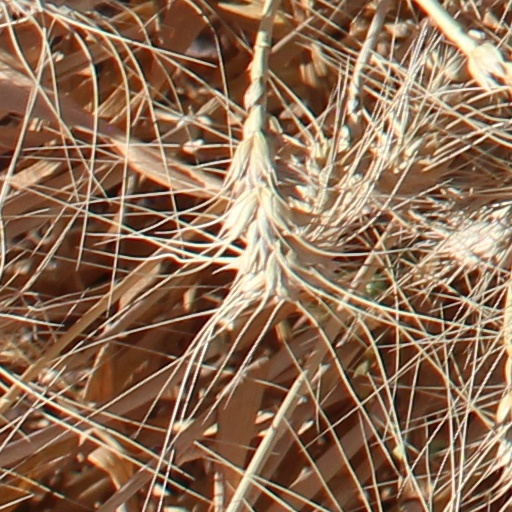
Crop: wheat